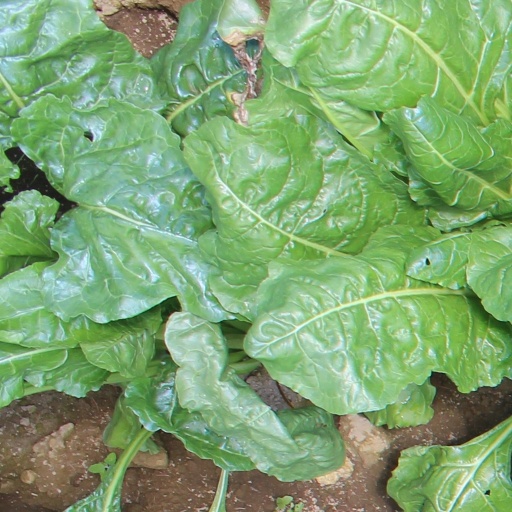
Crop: sugar beet